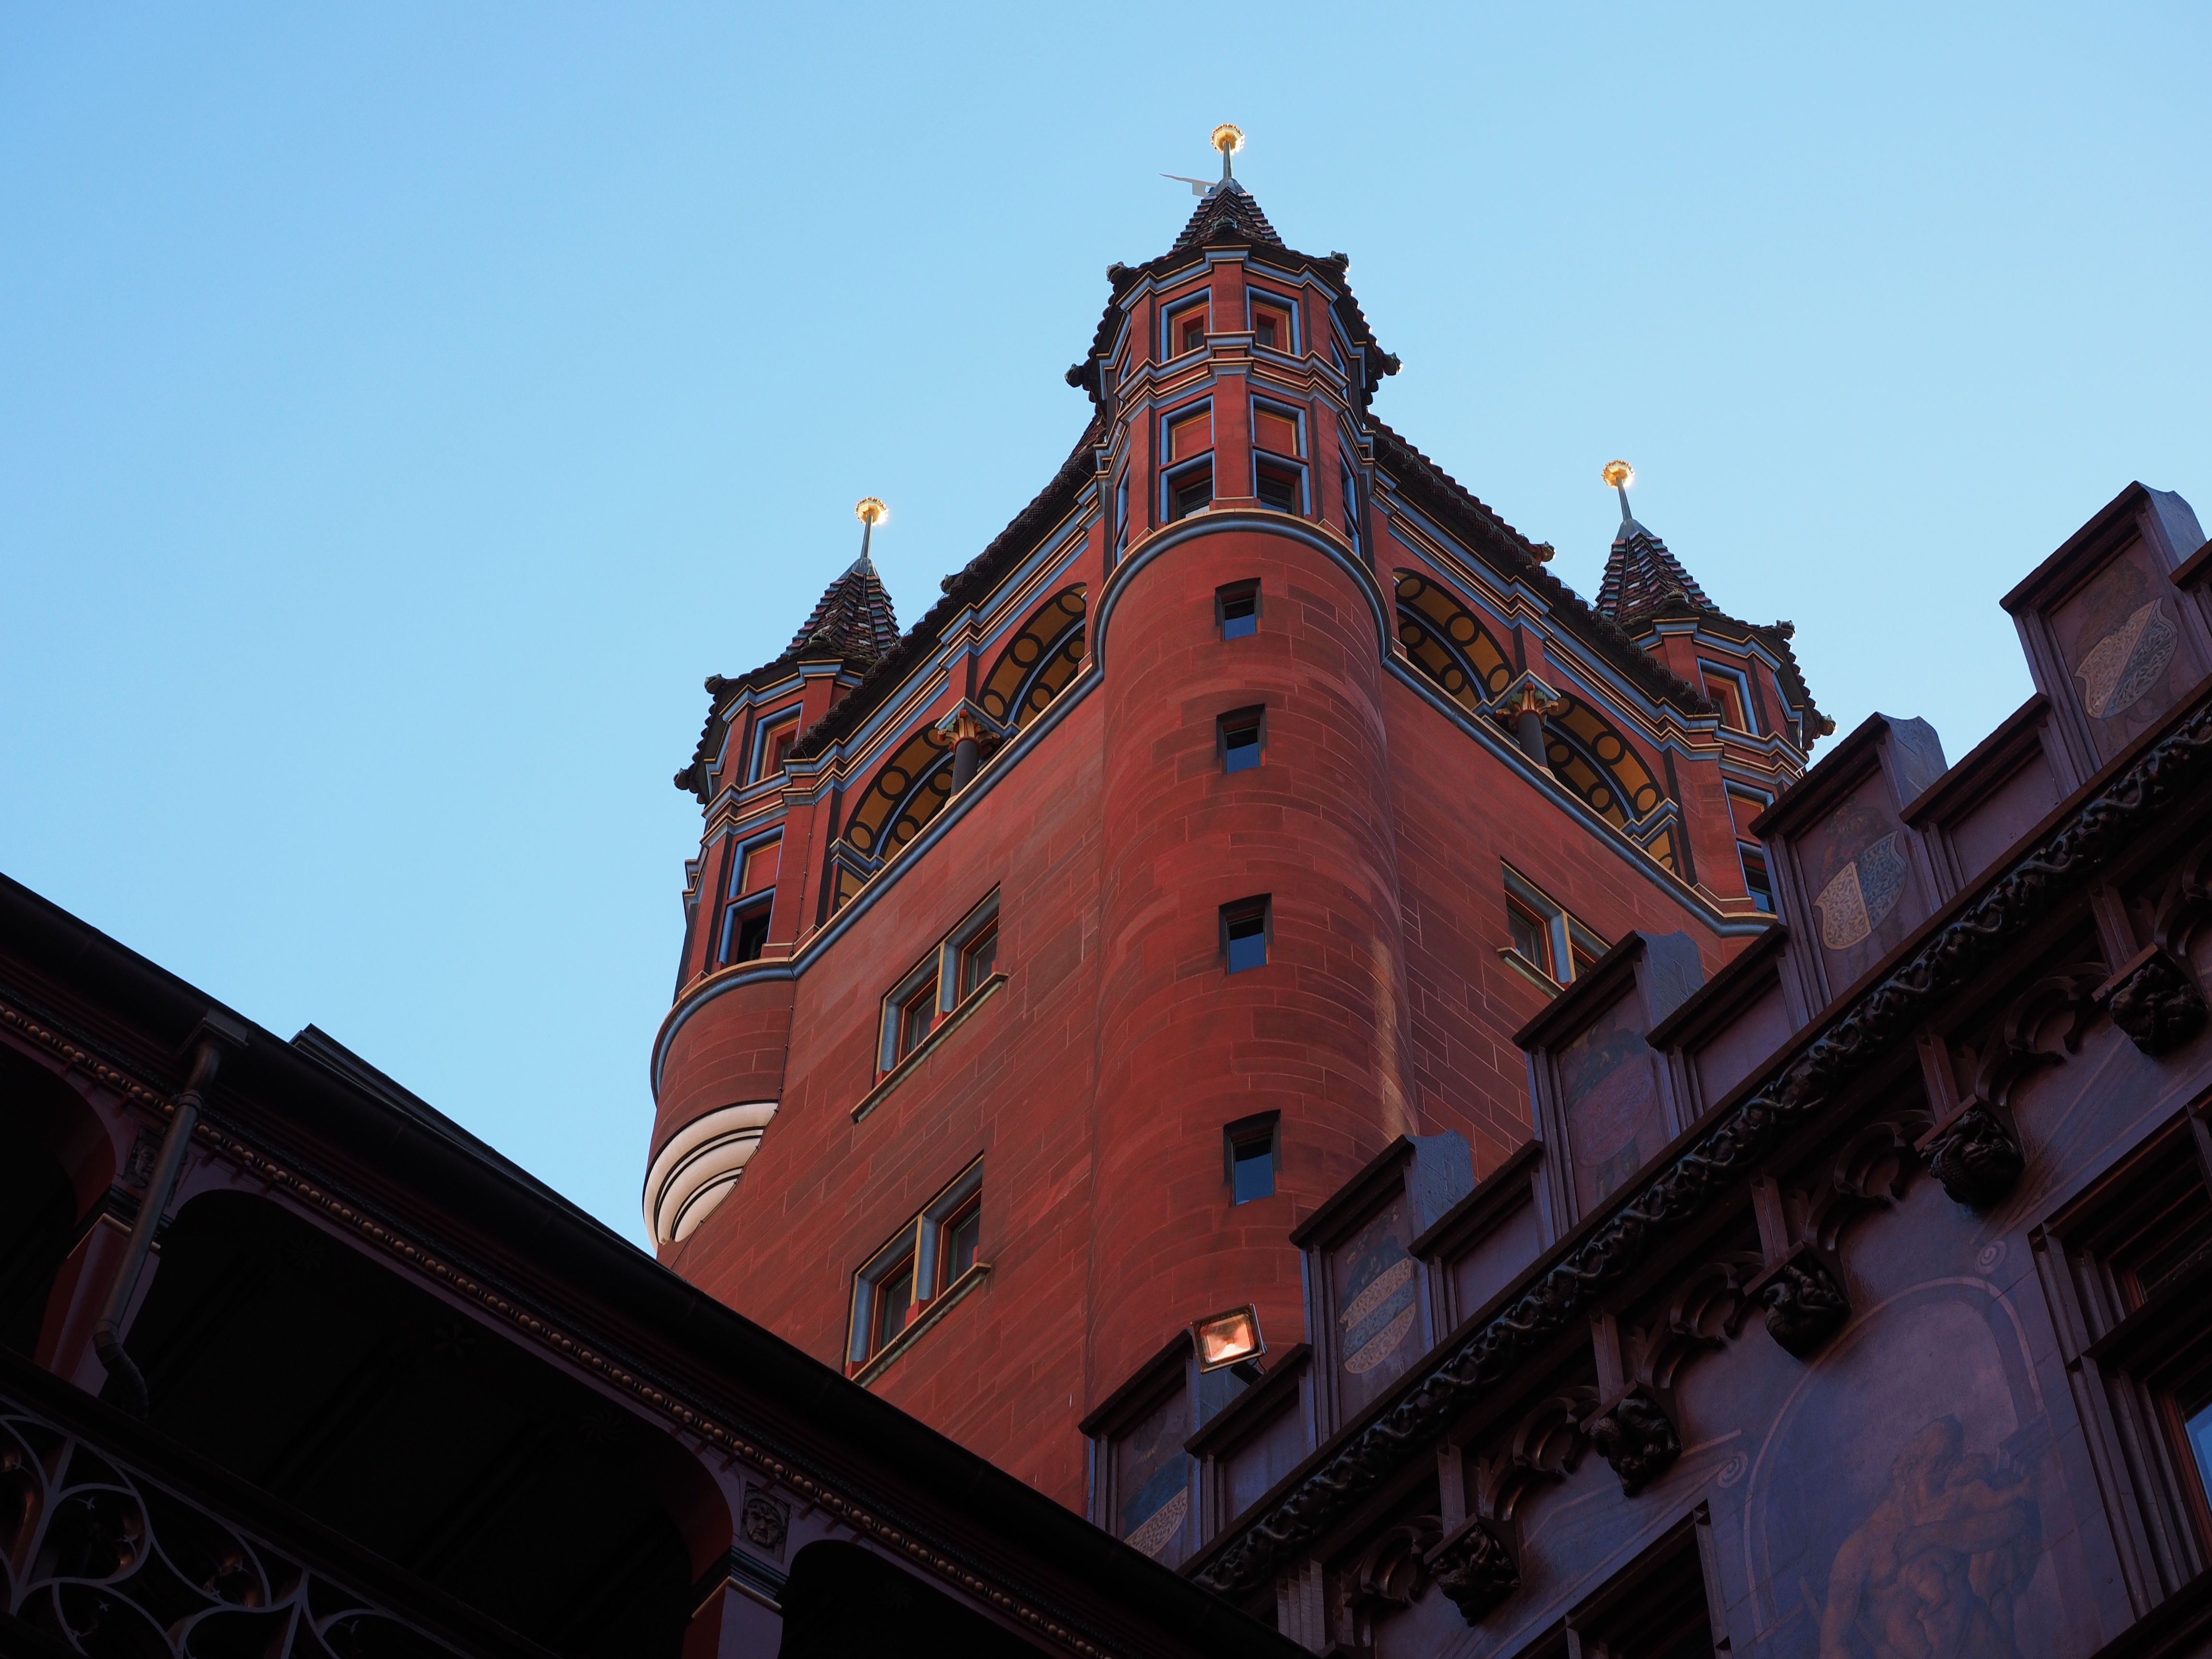
architecture, building, evening, tower, castle, landmark, facade, church, painting, courtyard, basel, town hall, town hall tower, basel city hall, fassadenmalerien